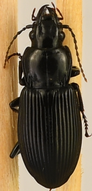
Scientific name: Pterostichus melanarius melanarius
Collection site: University of Notre Dame Environmental Research Center NEON (UNDE), plot UNDE_012